Galloping Hoofs

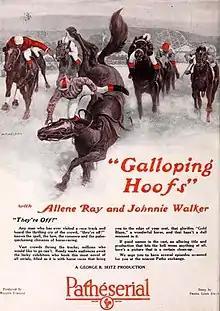
Advertisement

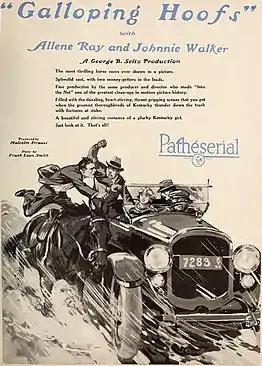
Galloping Hoofs ad in Exhibitor's Trade Review (Nov 1924-Feb 1925)

Galloping Hoofs is a 1924 American silent Western film serial directed by George B. Seitz and starring Allene Ray and Johnnie Walker. The film is now considered to be lost.